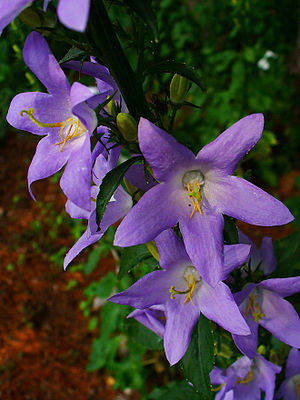
Pyramideklokke
Pyramide-Klokke er en af art af klokke-slægten, som er hjemmehørende i det sydøstlige Europa i Italien og det vestlige Balkan. Dens latisnke navn pyramidalis henviser til dens pyramide-lignende form.